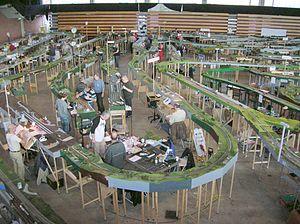
Le modélisme ferroviaire est une activité de modélisme concernant les trains et le monde ferroviaire, et tout particulièrement leur reproduction suivant une échelle et un thème définis, ainsi que leur exploitation.